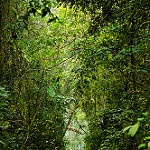
Scene: Outdoor